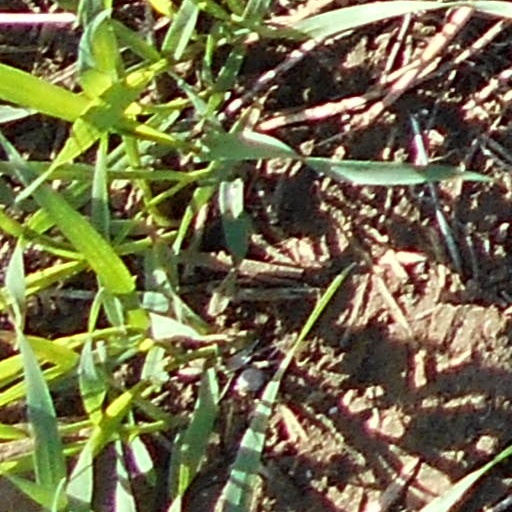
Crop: wheat